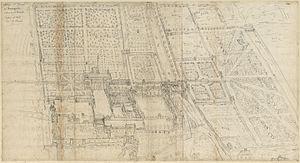
L’abbaye de Bourgueil, plus précisément l’abbaye Saint-Pierre de Bourgueil-en-Vallée, est une abbaye bénédictine, qui adopte la règle de Saint Maur en 1630. Elle est située à Bourgueil, autrefois Burgolium, dans le pays du Bourgueillois, dépendant avant 1790 de l’élection de Saumur, du siège royal de Chinon et du diocèse d'Angers, donc de l'Anjou historique. Mais de nos jours Bourgueil est en Indre-et-Loire. Cette importante abbaye est fondée en 990 par Emma, fille de Thibaud le Tricheur, comtesse de Blois et duchesse d’Aquitaine.